Kastro, Thasos

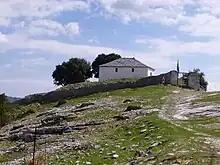
Ruins of the old citadel's wall

Kastro is a small village in the interior of the Greek island of Thassos. It is believed to be the oldest village on the island. The village name comes from the old castle that existed here to protect the inhabitants ("Kastro" means "castle"). The village is located in the centre of the island, at a height of 450–500 m above sea level. It can be reached from Limenaria on an asphalt road or from Theologos on a dirt road.